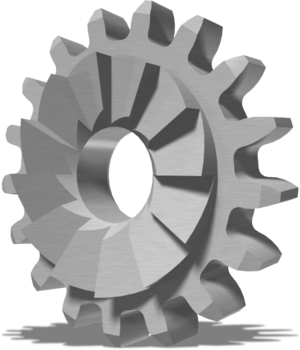
Pignon remontoir, mécanisme horloger permettant d'armer ou de remonter le poids de l'horloger afin de régler l'heure, et la date. Il est complémentaire du pignon coulant
En horlogerie, un mobile est une pièce réunissant un pignon et une roue dentée solidaires du même axe de rotation. Généralement constitué de deux pièces assemblées au moins, le mobile d'horlogerie est parfois monobloc.